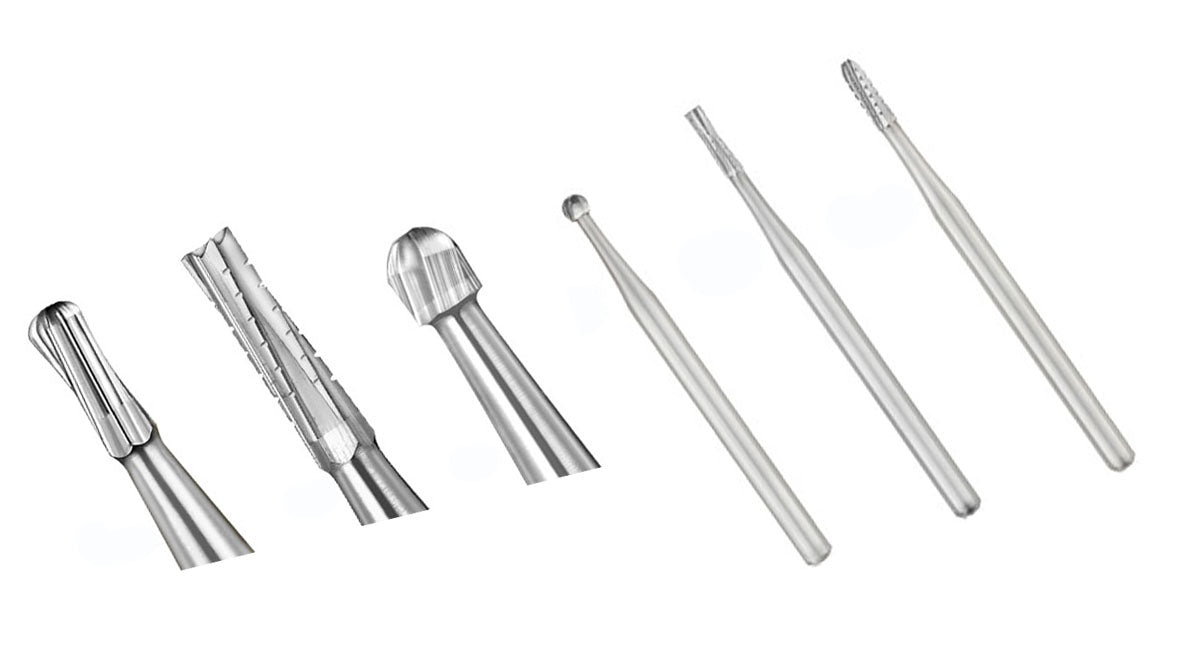
Carbide Burs FG 1 10/pk - Cargus
Carbide Burs FG 1 10/pk - Cargus
Brand: Cargus
Category: Business & Industrial > Medical > Medical Instruments > Scalpel Blades